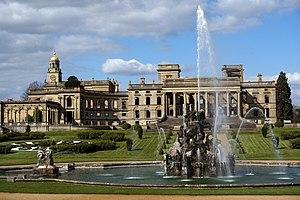
Thomas Foley, 2ᵉ baron Foley était un homme politique britannique qui a siégé à la Chambre des communes de 1767 à 1777, quand il fut élevé à la pairie.
Thomas Foley, 2ᵉ baron Foley FRS, était le fils aîné de Thomas Foley et a hérité du vaste domaine de Great Witley à la mort de son père en 1733, y compris des usines de sidérurgie à Wilden et à Shelsley Walsh.
Thomas Foley, 1ᵉʳ baron Foley, était un propriétaire britannique et un homme politique.
Thomas Foley, 3ᵉ baron Foley PC, DL, était un pair britannique et un homme politique whig. Il servit comme capitaine de l'honorable Corps des gentilshommes pensionnés de Lord Grey entre 1830 et 1833.
Thomas Foley, 1ᵉʳ baron Foley FRS, de Witley Court, Great Witley, Worcestershire, était un propriétaire terrien anglais, Maître de forges et homme politique conservateur qui a siégé à la Chambre des communes anglaise et britannique de 1694 à 1712, quand il a été élevé à la pairie en tant que baron Foley.